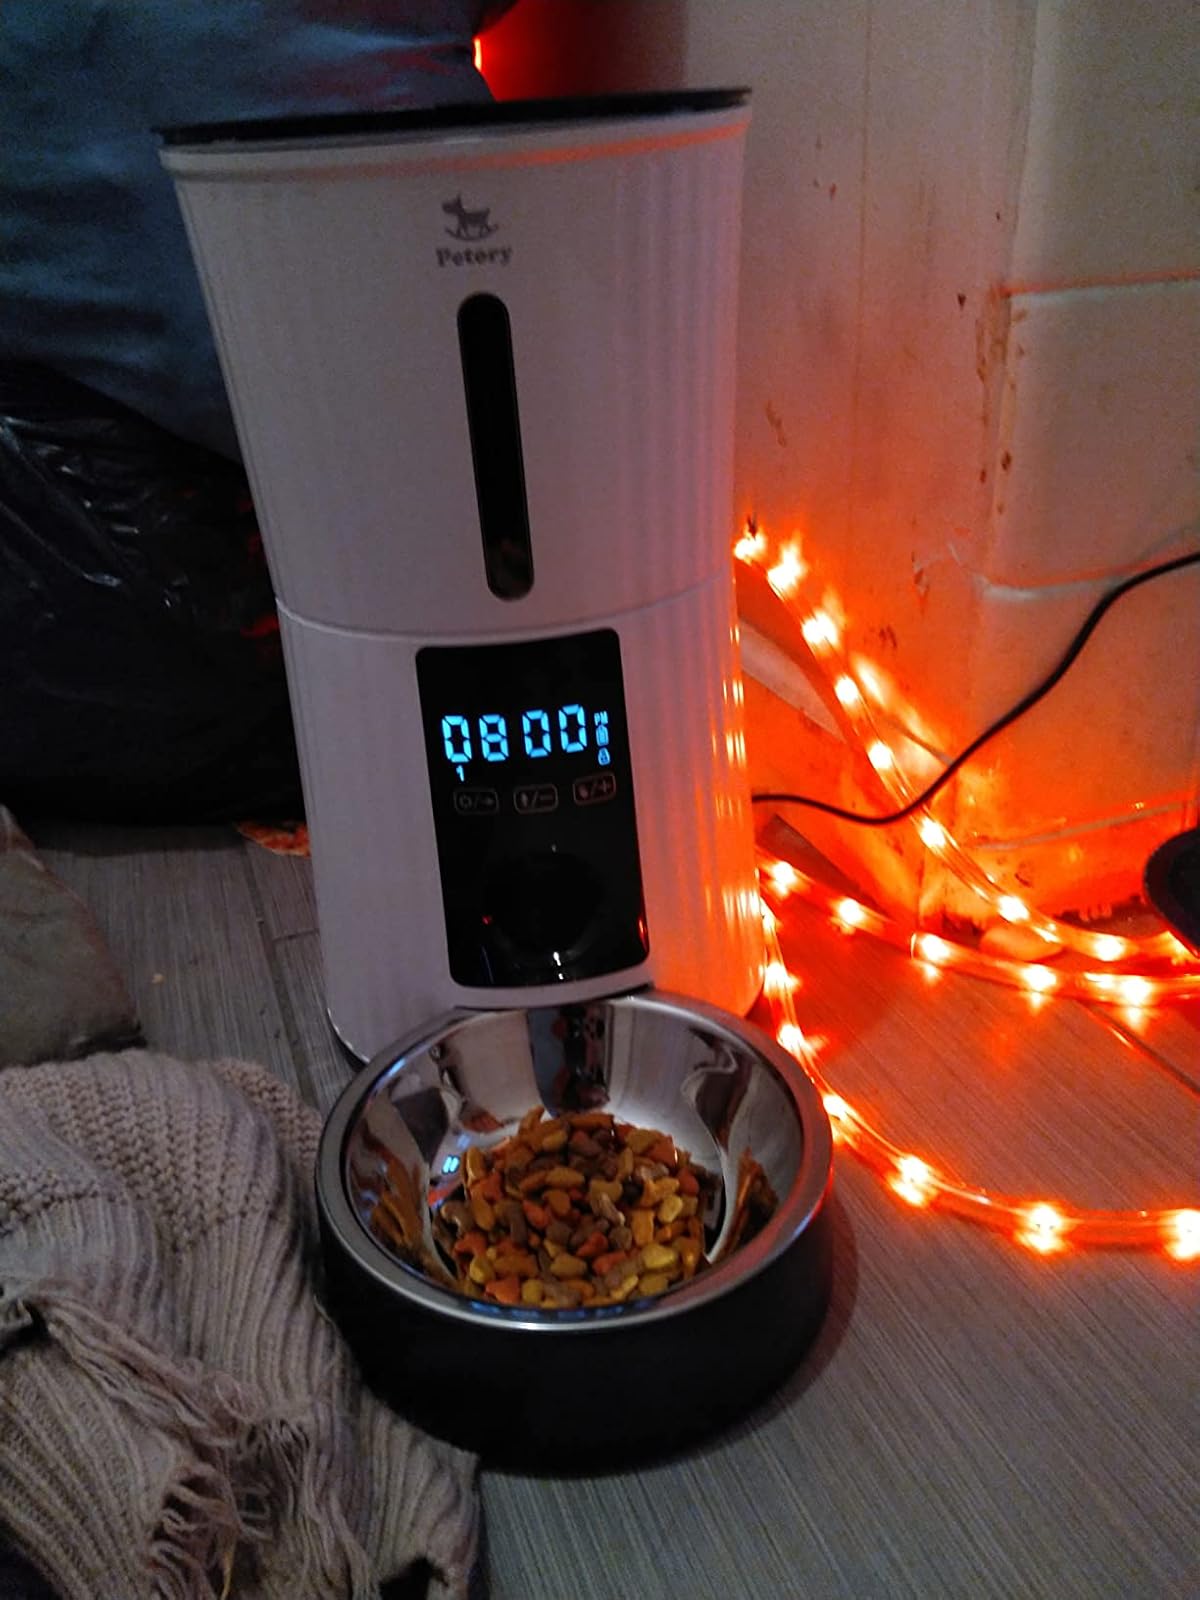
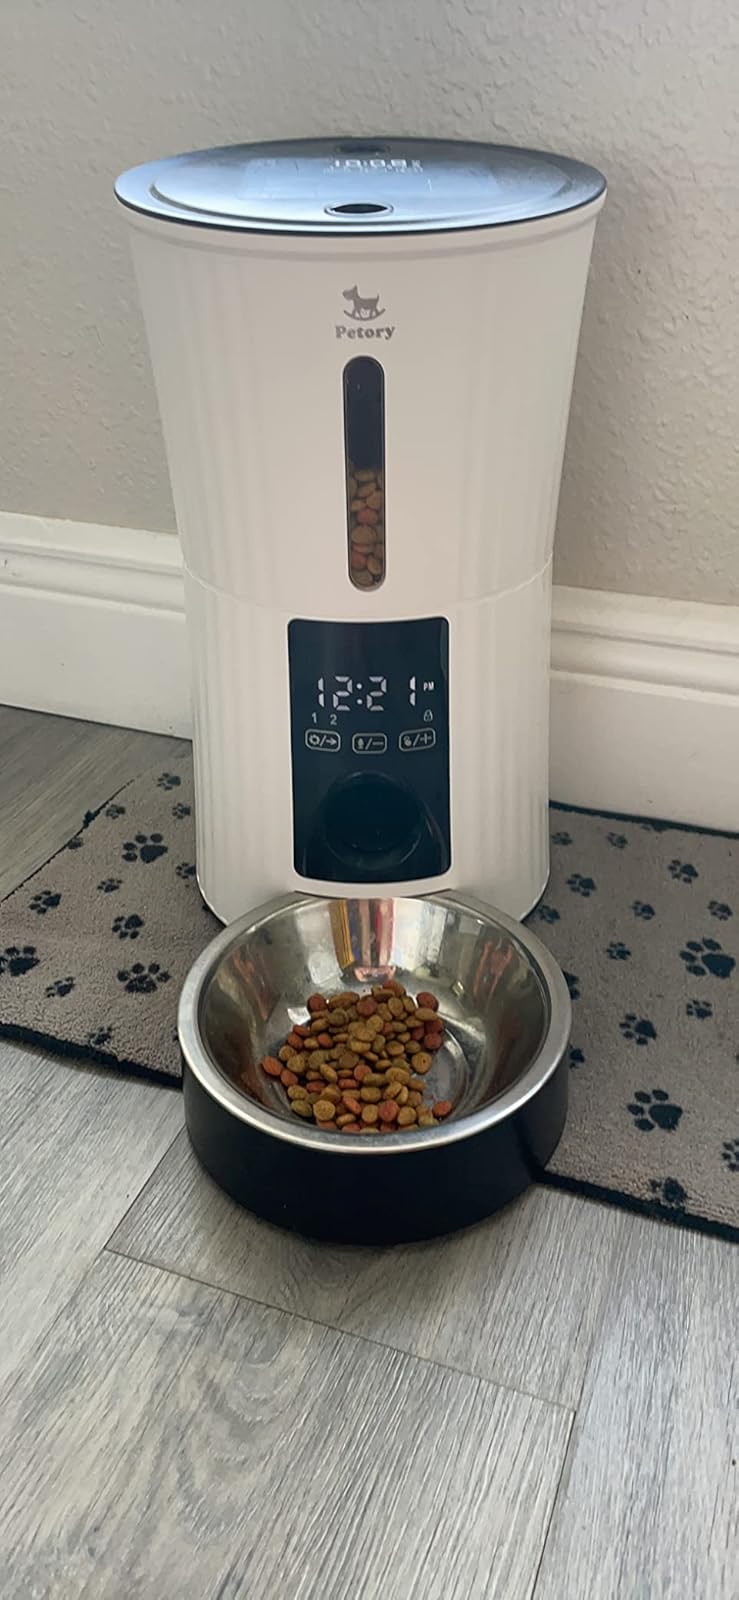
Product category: items_feeder
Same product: yes